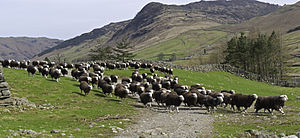
Positiv tilbagekobling
Alarm eller panik kan spredes ved positiv tilbagekobling i en horde af dyr.
Positiv tilbagekobling eller medkobling er en form for tilbagekobling, hvor systemet besvarer en påvirkning ved at sætte en stigende aktivitet i gang. Da processen medvirker til at noget løber løbsk, virker den destabiliserende på systemet.